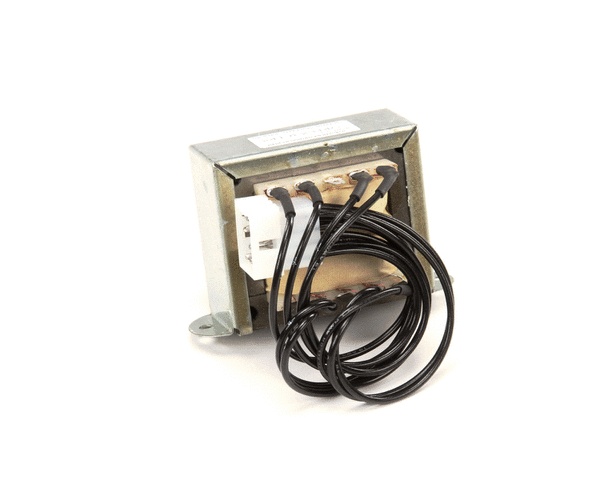
29521
29521
Brand: HENNY PENNY PARTS
Category: Hardware > Power & Electrical Supplies > Voltage Transformers & Regulators > Voltage Transformers